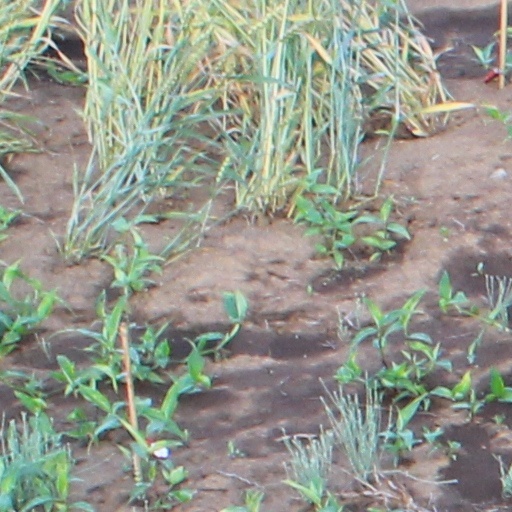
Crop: wheat